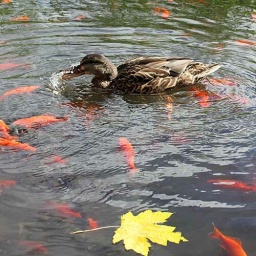
Female duck on the Beavers lake, Mont Royal, surrounded by fish